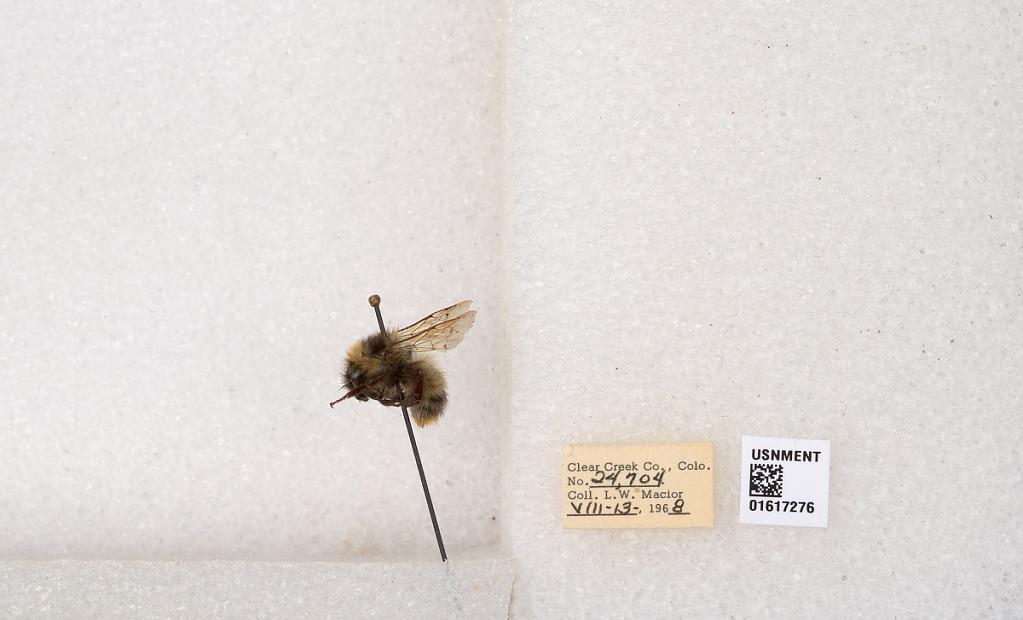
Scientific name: Bombus kirbyellus
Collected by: L. Macior
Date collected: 1968-8-13
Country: United States
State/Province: Colorado
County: Clear Creek
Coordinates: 39.6891, -105.644